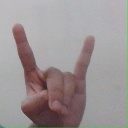
अक्षर: श